Liberalism Is a Mental Disorder

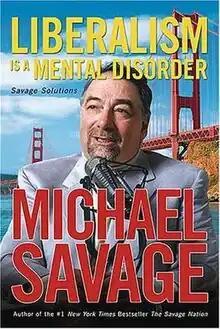

Liberalism Is a Mental Disorder: Savage Solutions is a political book written in first person by conservative radio personality Michael Savage.